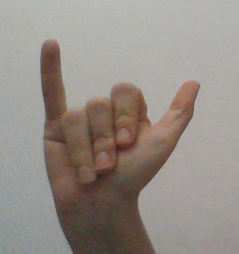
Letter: ya